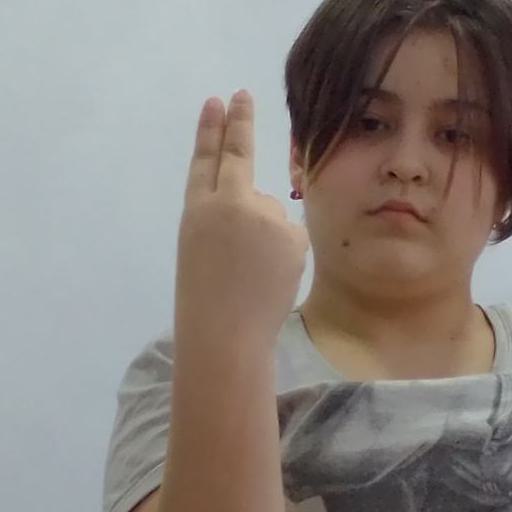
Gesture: two_up_inverted